Hornsea

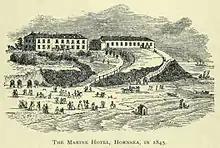
Marine Hotel and Hornsea Beach in 1845

The church of Saint Nicholas dates to the 13th century, with alterations in the 14th and 15th centuries. The church is of cobbles plus stone dressings, much of it in the perpendicular style. The font, some memorials and an effigy also date to the 13th century, a restored former medieval market cross is found in the churchyard. The church tower was formerly surmounted by a spire, reported as ruinous in the early 1710s and said to have fallen down in 1733. The church was extensively restored in the 1860s by George Gilbert Scott, including rebuilding of the upper tower; further work was done at the beginning of the 20th century by Brodrick, Lowther & Walker. The medieval rectory of the church was located to the north, at a moated site – some earthwork remains are still extant, and were incorporated into the public Hall Garth Park in the 19th century. Other remnants of the medieval town include a wayside cross on Southgate, probably formed of remnants of other medieval crosses.